1952 Commonwealth Prime Ministers' Economic Conference

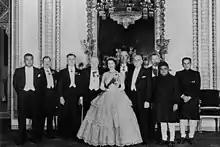
Photoshoot during the conference

The 1952 Commonwealth Prime Ministers' Economic Conference was an emergency Meeting of the Heads of Government of the British Commonwealth. It was called by the British government of Sir Winston Churchill and held in the United Kingdom in December 1952 as a follow-up to a Commonwealth Finance Minister's conference held in January 1952. The conference was held in the context of British economic and military decline and the United States' surging role in the world.